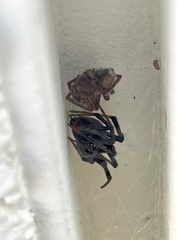
Species: Lactrodectus_hesperus